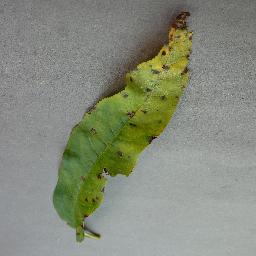
Label: Peach___Bacterial_spot